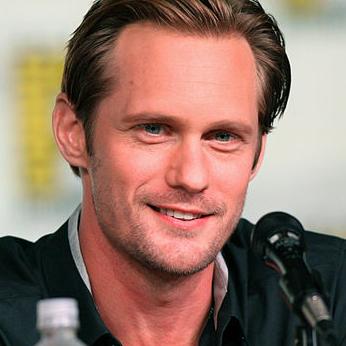
Age: 35